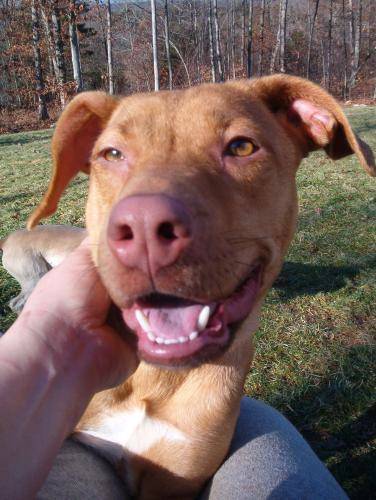
Label: dog